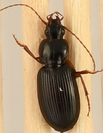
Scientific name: Synuchus impunctatus
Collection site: University of Notre Dame Environmental Research Center NEON (UNDE), plot UNDE_001